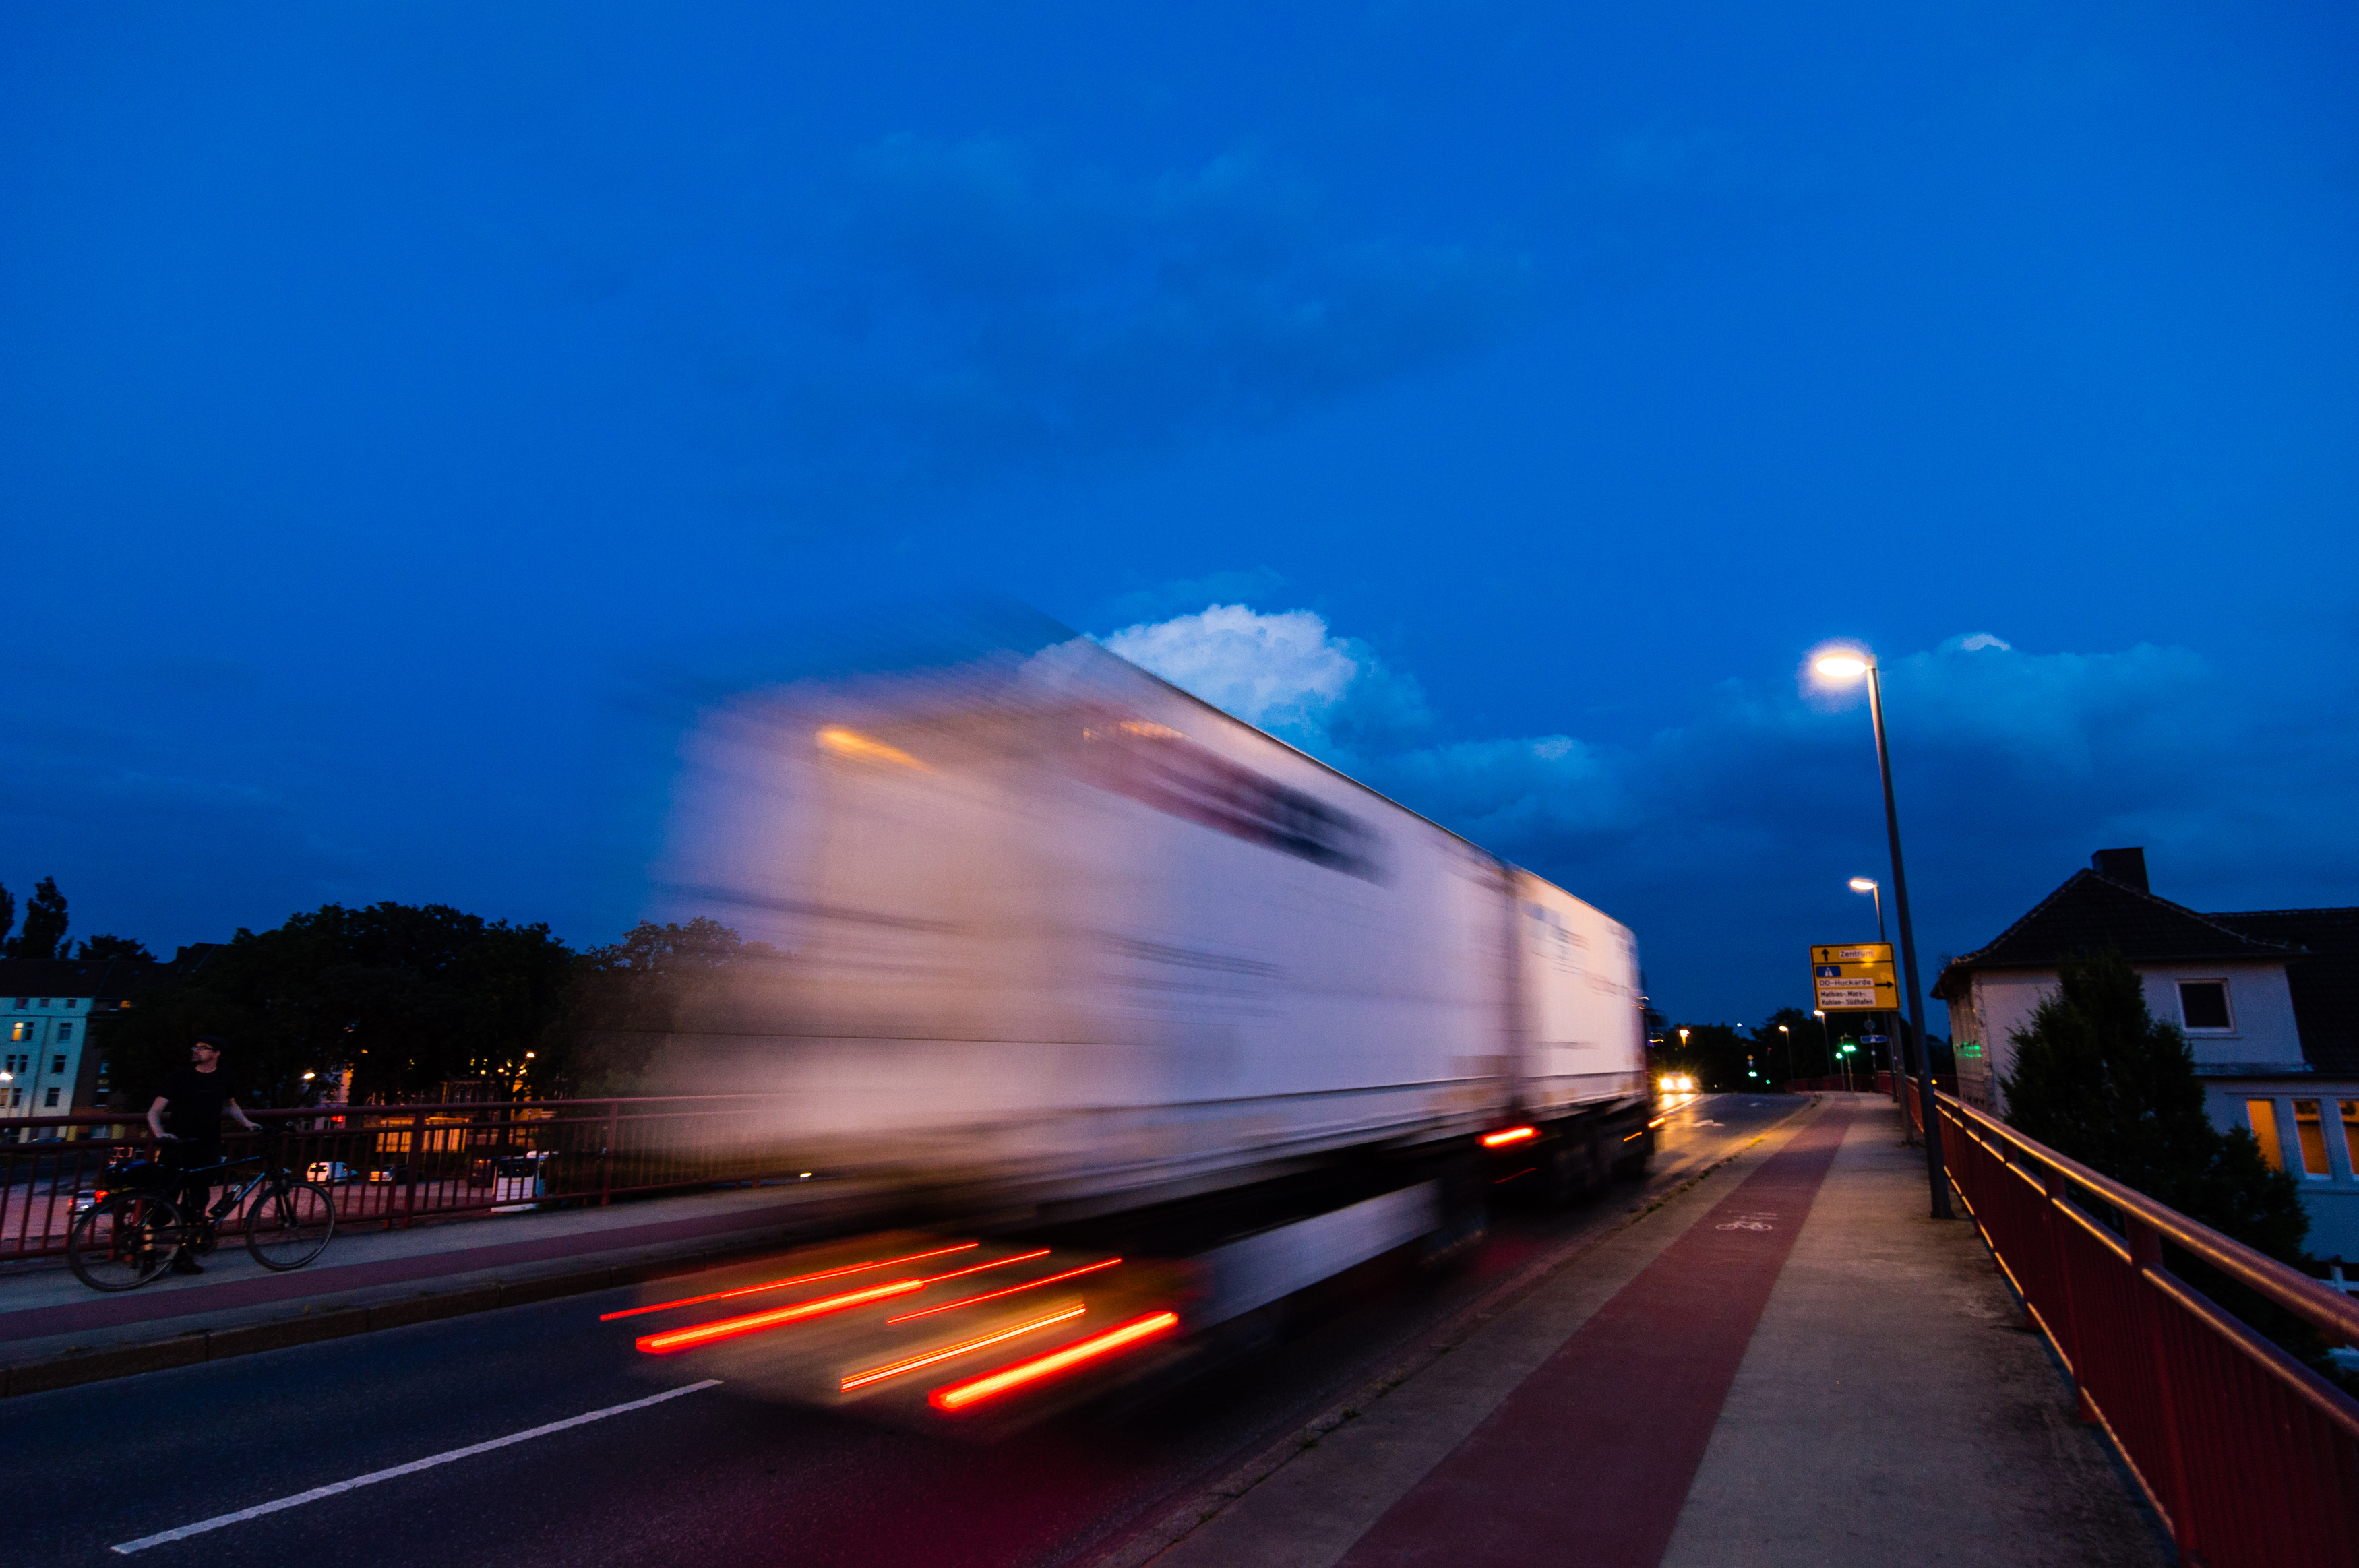
light, road, night, morning, highway, cityscape, dusk, transport, evening, vehicle, lighting, infrastructure, atmosphere of earth